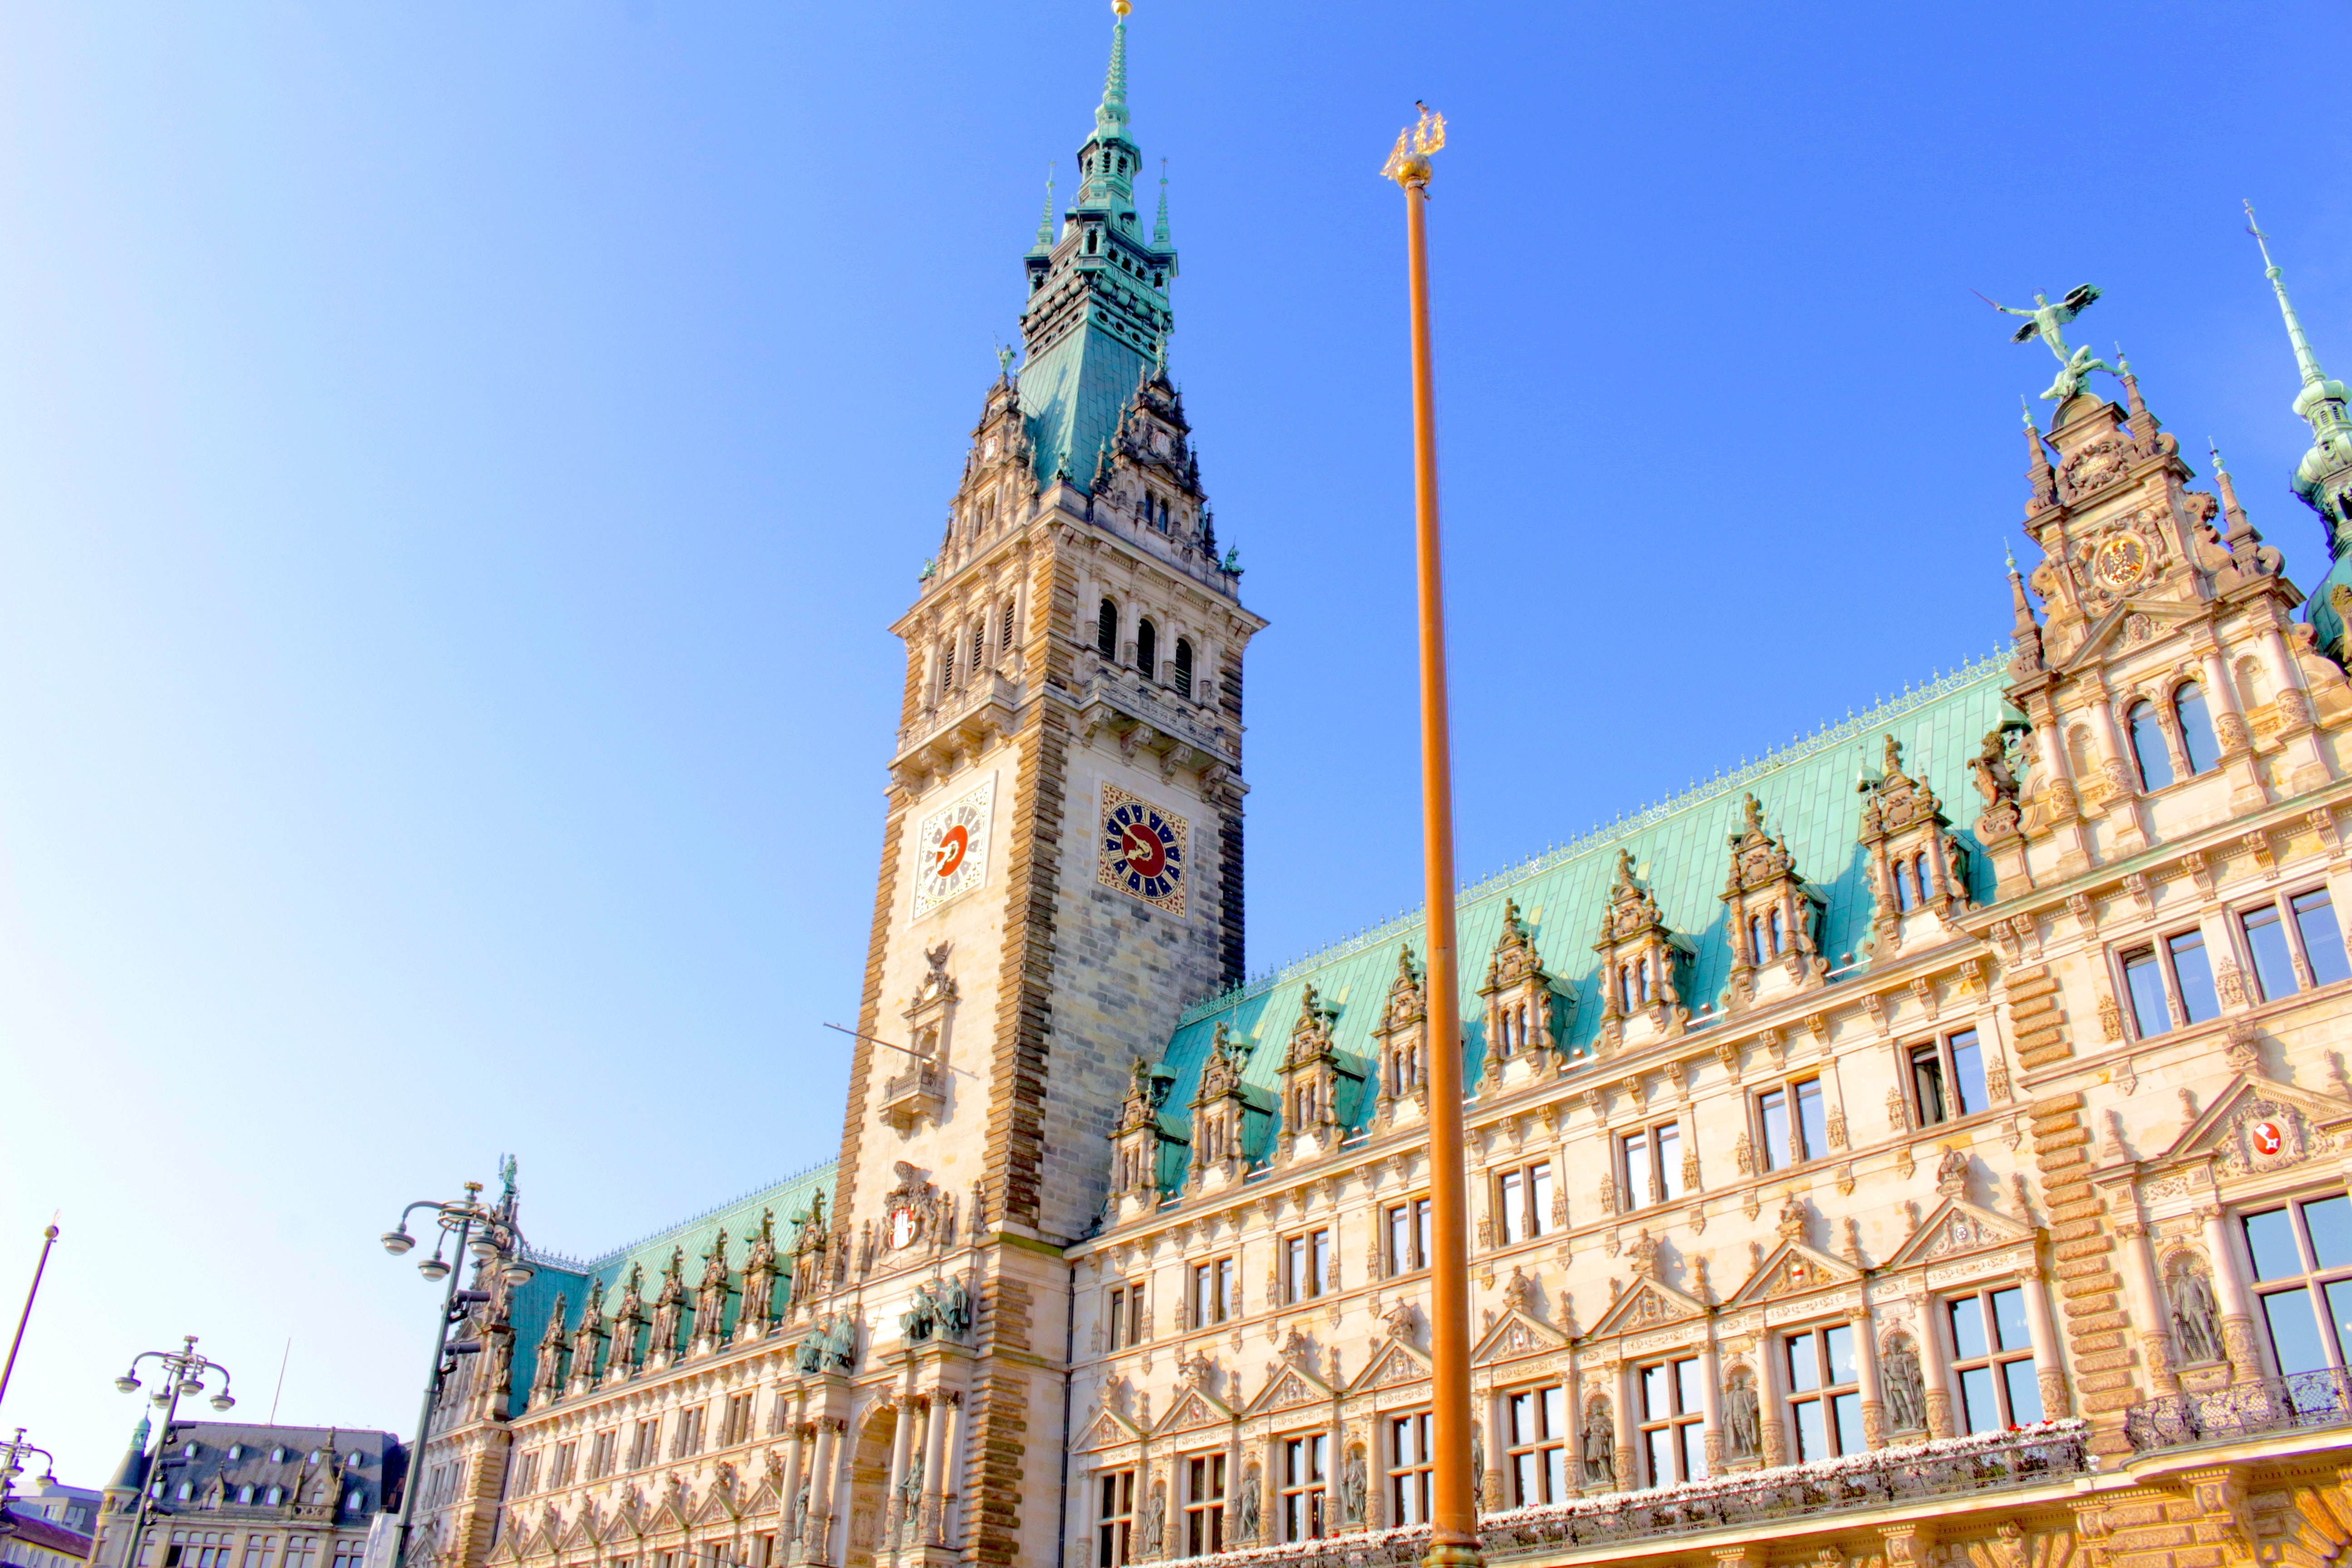
landmark, building, city, architecture, town, human settlement, spire, clock tower, public space, tower, facade, tourist attraction, sky, plaza, metropolis, seat of local government, steeple, palace, classical architecture, tourism, town square, photography, listed building, historic site, medieval architecture